Topographical areas of Yorkshire

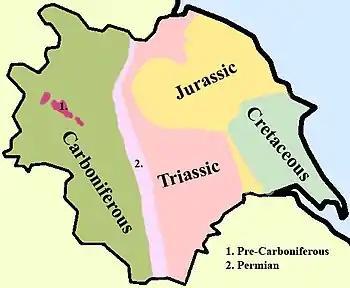
A simplified geology of Yorkshire

In Yorkshire there is a very close relationship between the major topographical areas and the geological period in which they were formed. The Pennine chain of Hills in the west is of Carboniferous origin. The central vale is Permo-Triassic. The North York Moors in the north-east of the county are Jurassic in age while the Yorkshire Wolds to the south east are Cretaceous chalk uplands. The plain of Holderness and the Humberhead levels both owe their present form to the Quaternary ice ages.